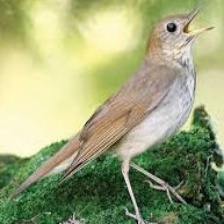
Species: VEERY
Scientific name: CATHARUS FUSCESCENS